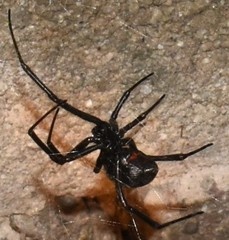
Species: Lactrodectus_hesperus